Stephen Decatur

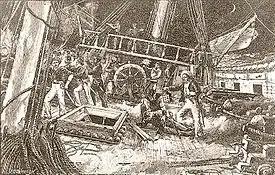
Decatur lying wounded aboard "President"

The desire for expansion into the Northwest Territory, the capture and impressment of American citizens into the Royal Navy along with British alliance with, and recruitment of, American Indian tribes against America, were all events that led into the War of 1812. Intended to avoid war, the Embargo Act only compounded matters that led to war. Finally on June 18, 1812, the United States declared war on Great Britain. By 1814 Britain had committed nearly 100 warships along the American coast and other points. Consequently, the war was fought mostly in the naval theater where Decatur and other naval officers played major roles in the success of the United States' efforts during this time.